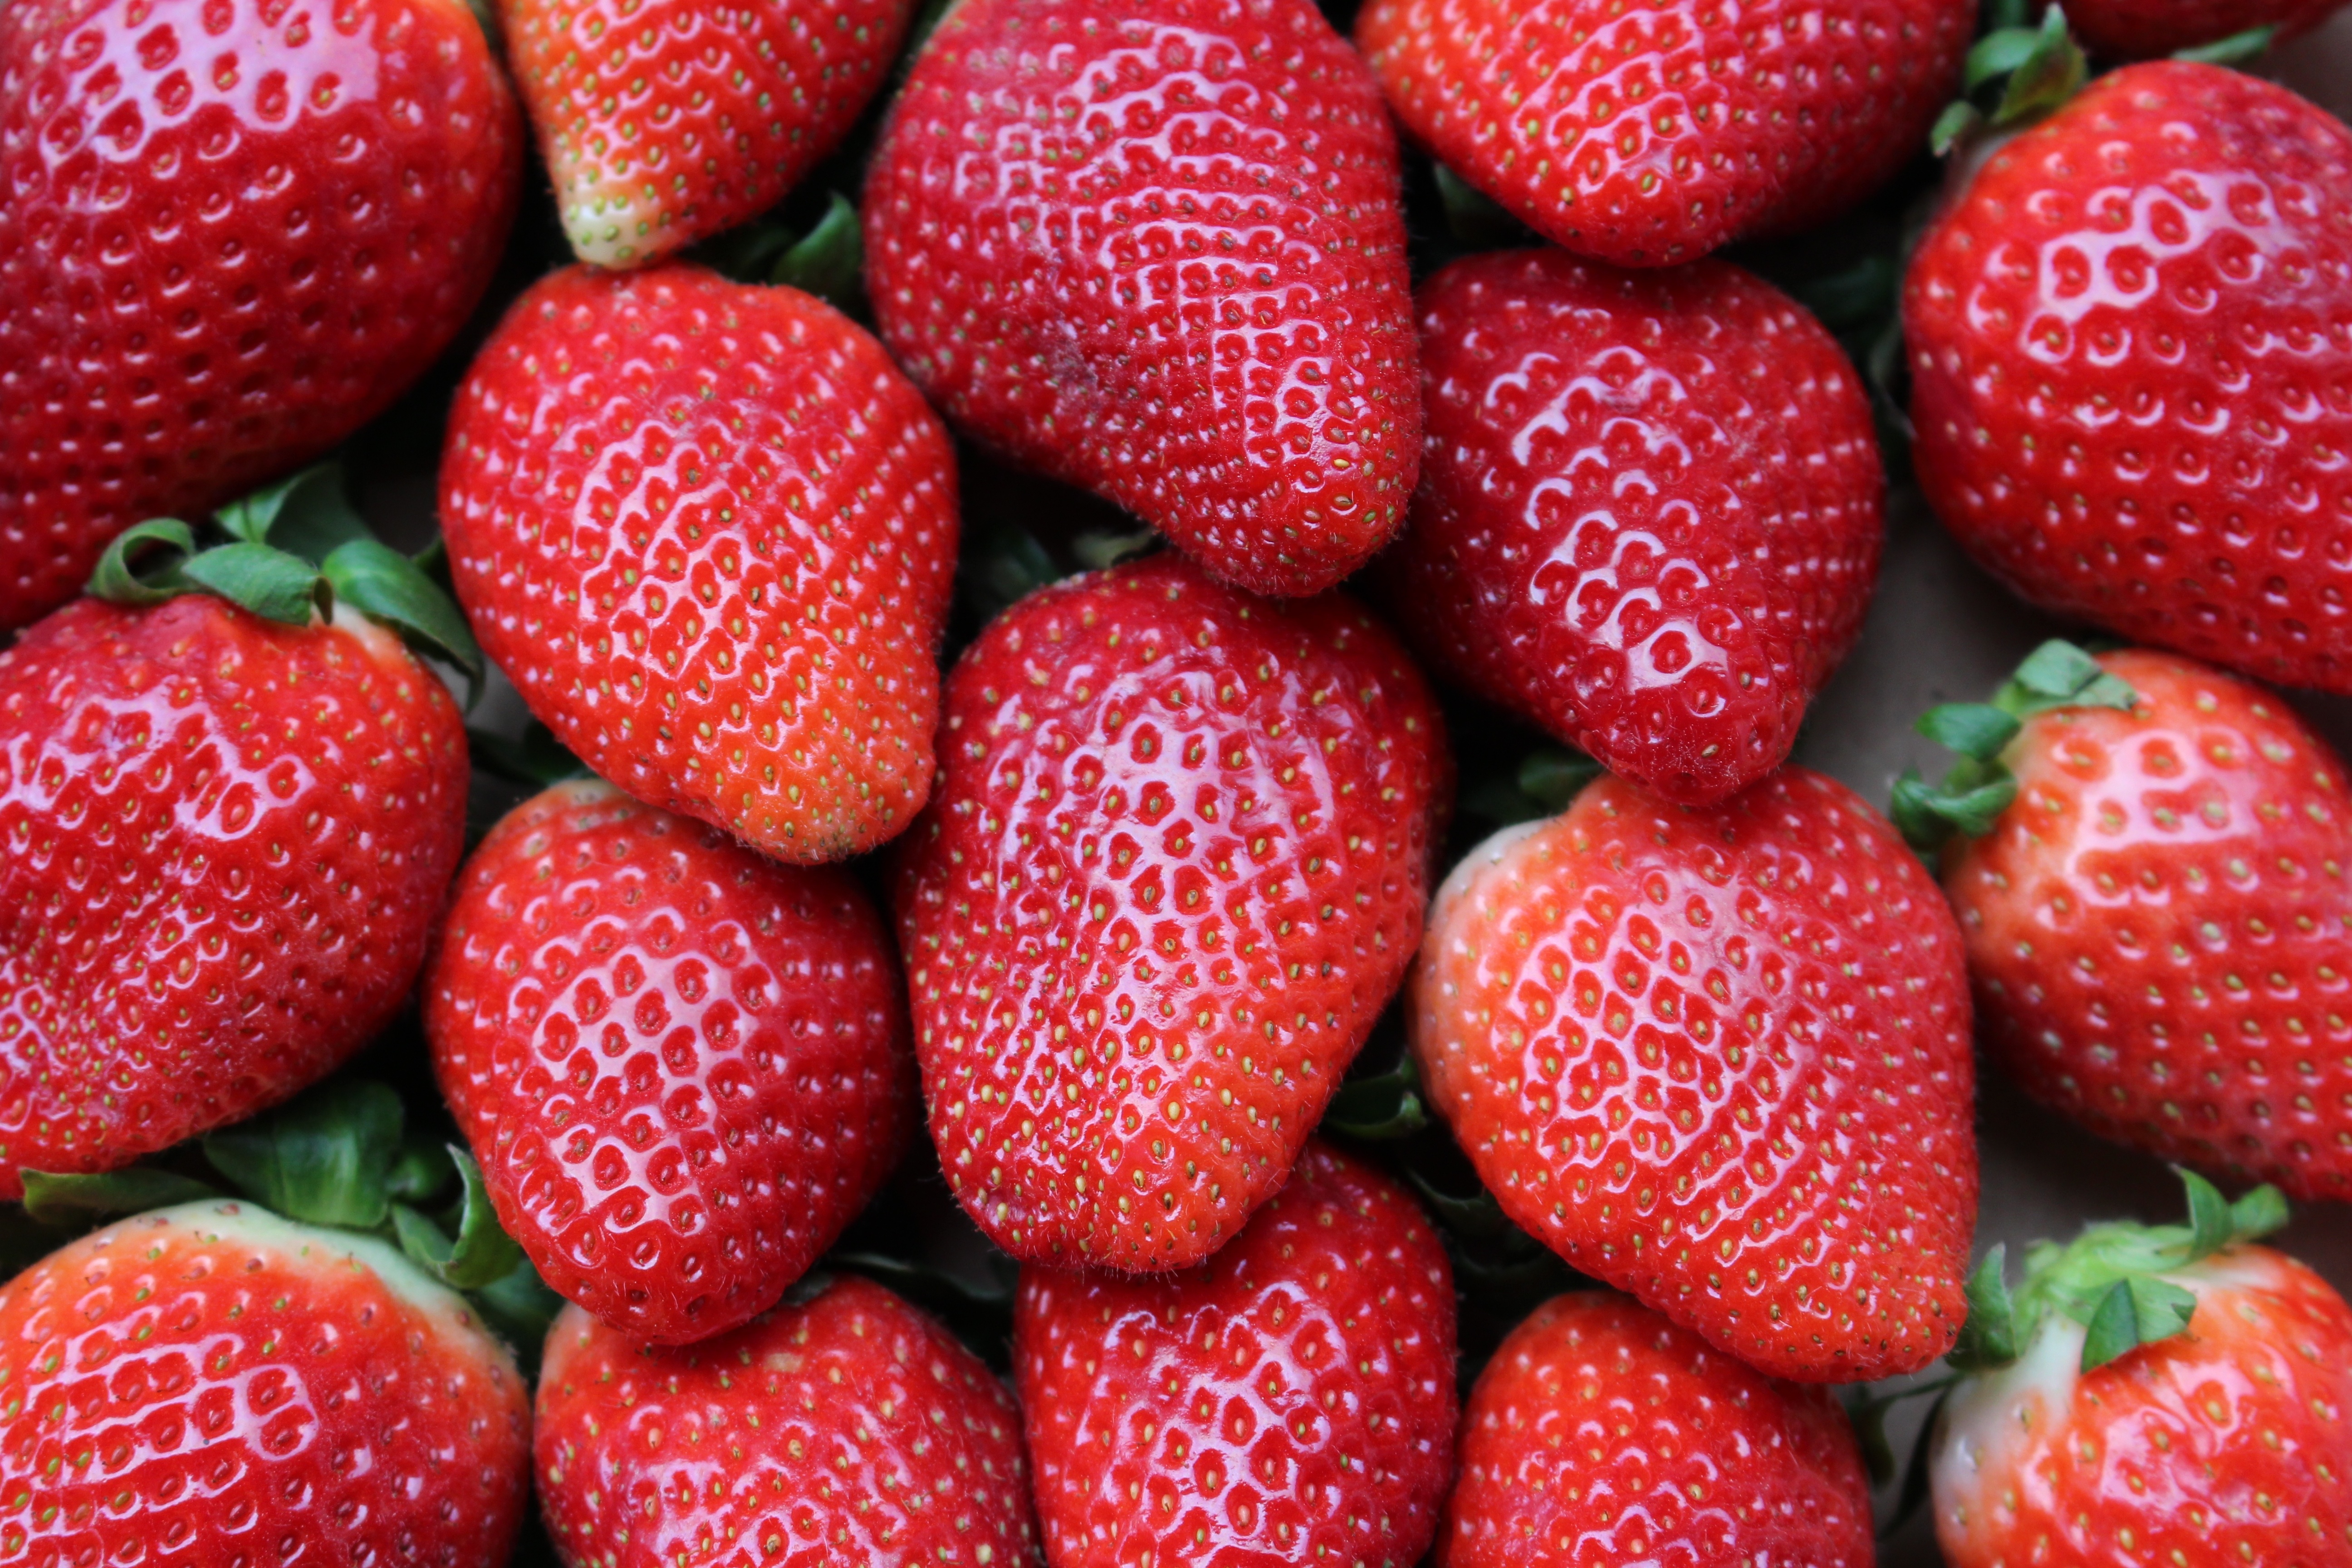
plant, raspberry, fruit, berry, sweet, ripe, food, red, produce, healthy, eat, delicious, strawberry, fruits, strawberries, bless you, frutti di bosco, loganberry